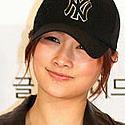
Age: 19